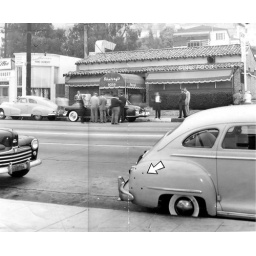
bullet holes in car parked across the street from sherry's